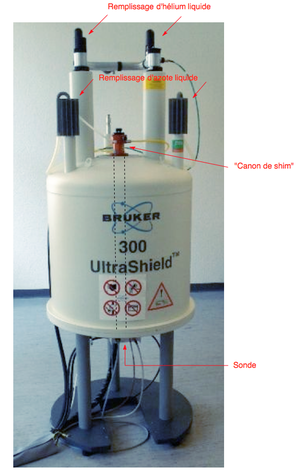
Description d'un spectromètre RMN. Basé sur NMR-Spectrometer.png, Ewen's edited version of photo by Andel Früh &amp
Un spectromètre RMN est un instrument de mesure utilisé pour l'analyse par spectroscopie RMN. Il existe à ce jour deux constructeurs mondiaux, JEOL et Bruker.